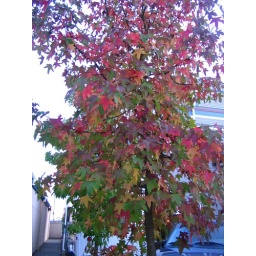
green yellow red purple orange and everything in between